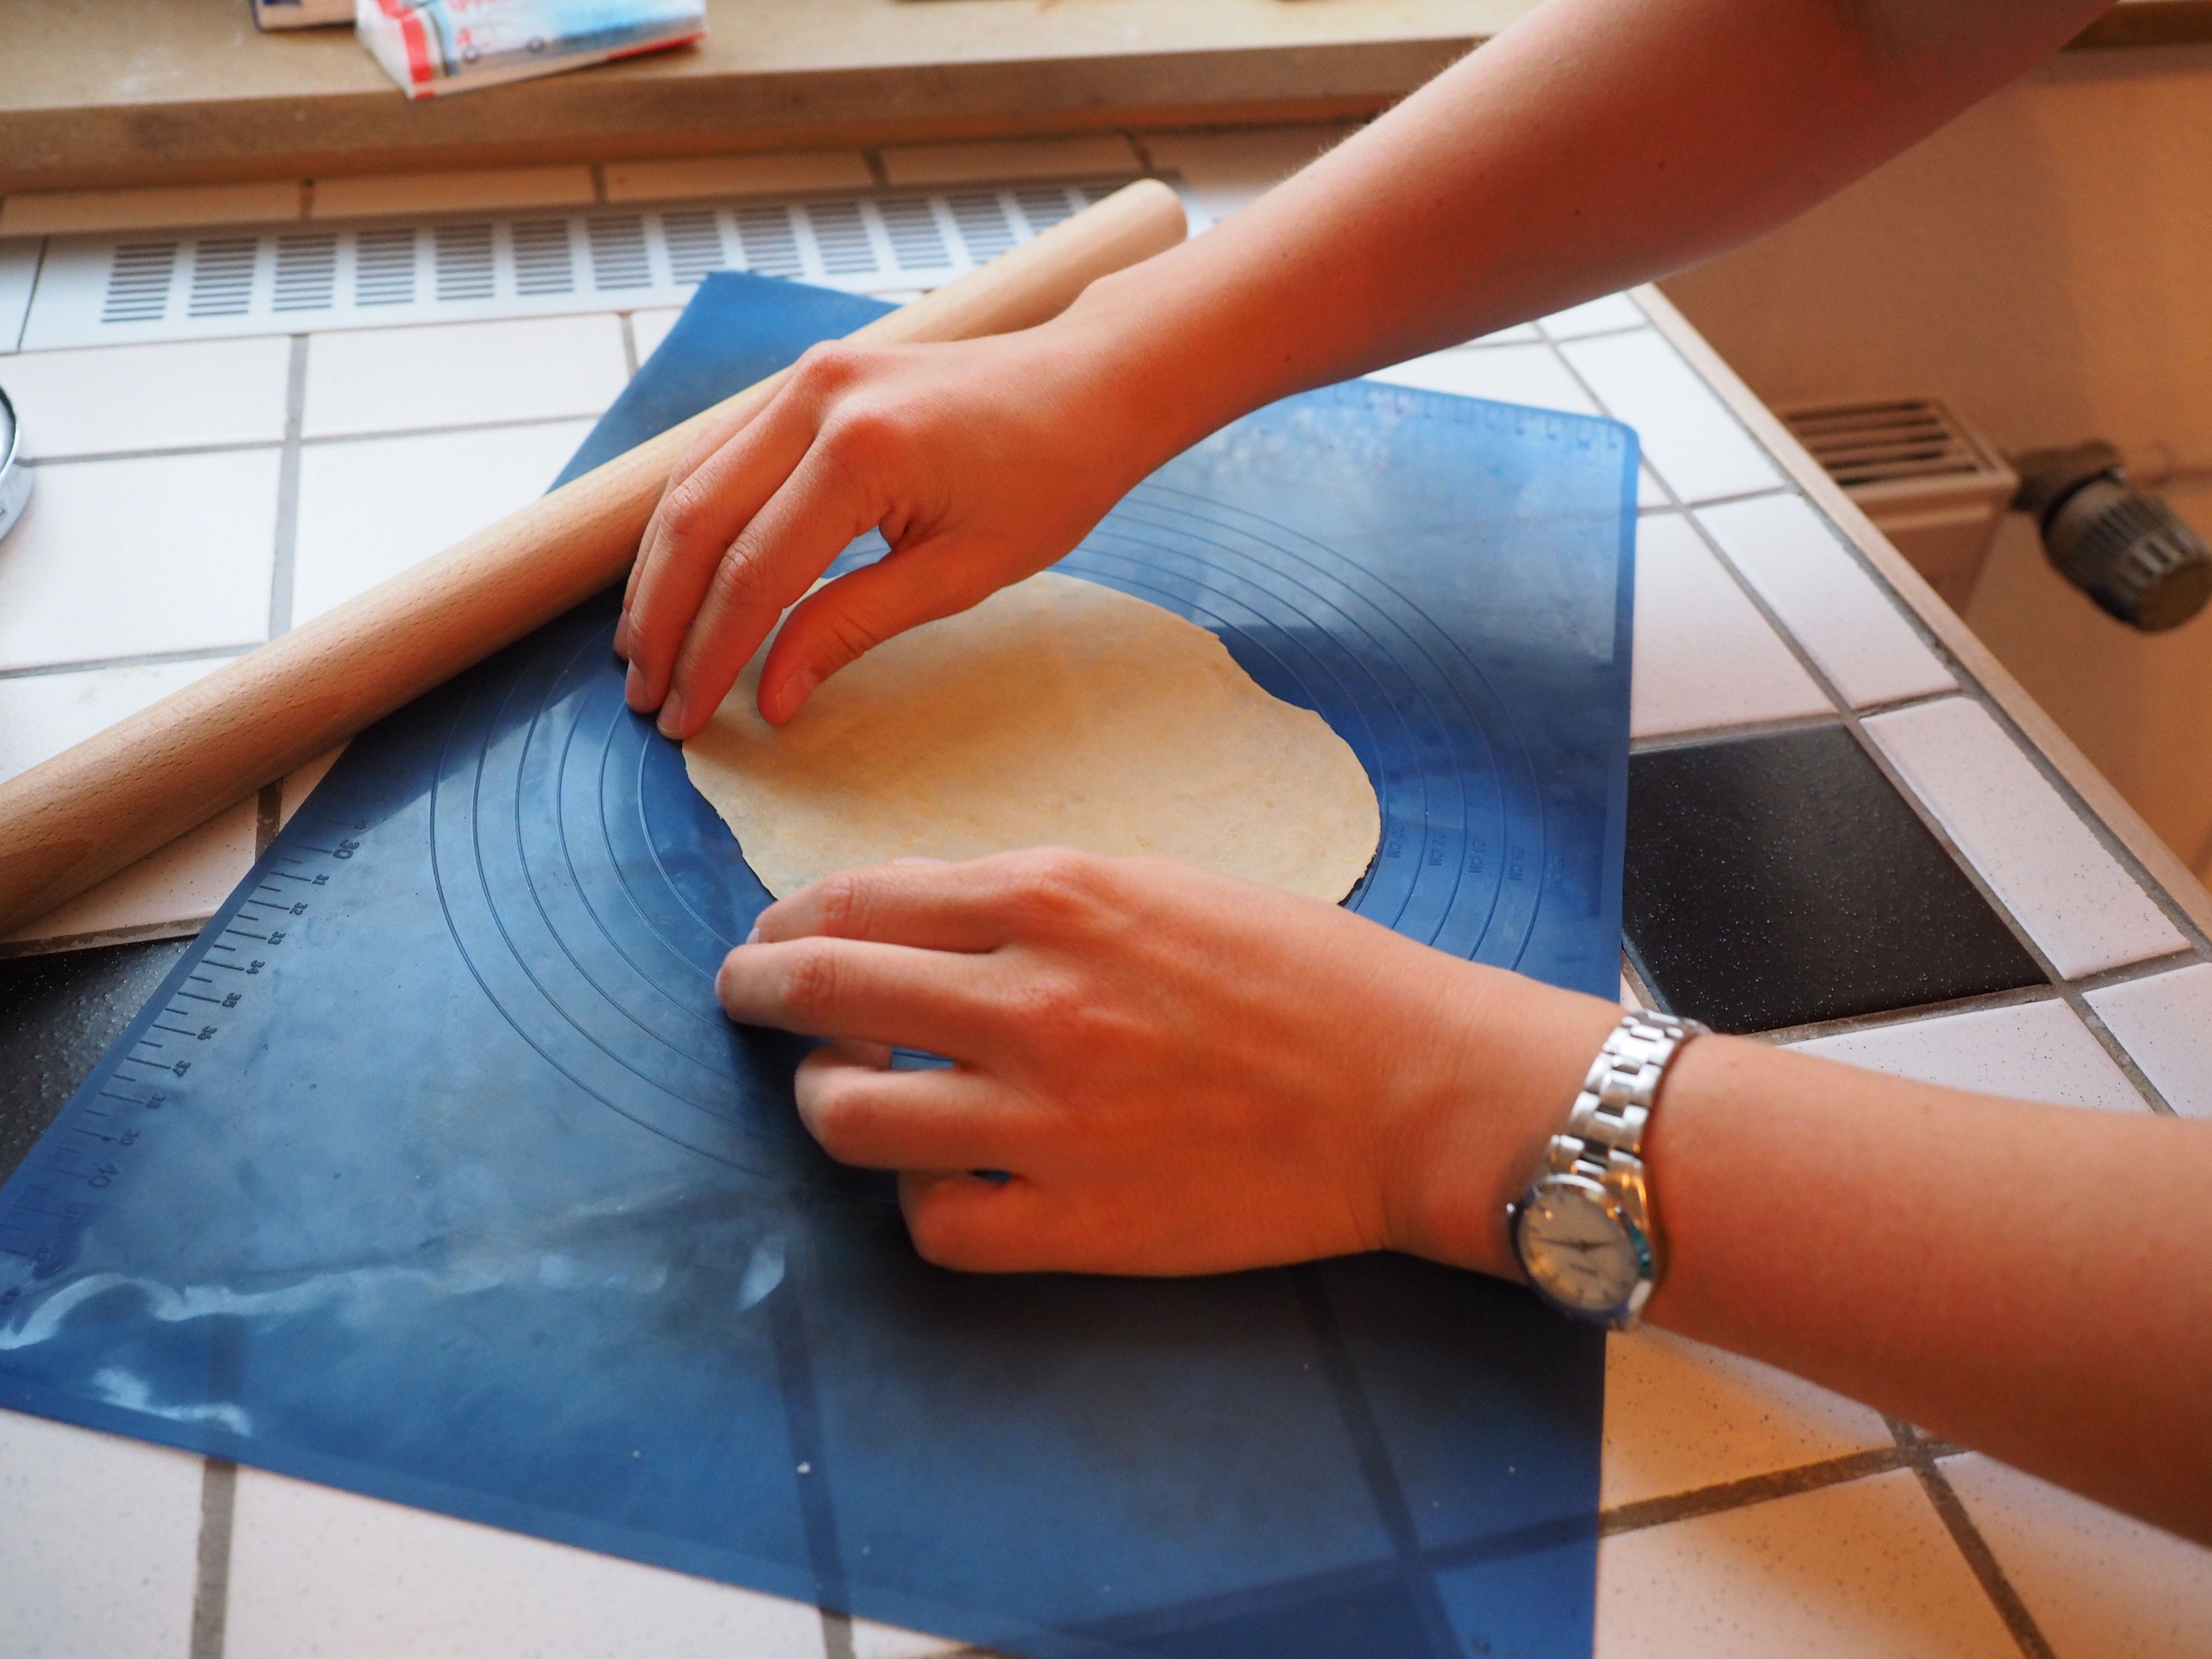
hand, leg, finger, food, blue, arm, eat, preparation, dough, cook, human body, dumplings, art, hands, flooring, empanadas, wave out